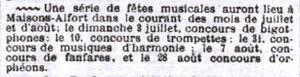
Extrait de la rubrique Courrier Orphéonique du journal Le Petit Parisien, 21 juin 1892, page 3, 3ème colonne. Annonce de fêtes musicales à Maisons-Alfort en banlieue de Paris.
Le bigophone ou bigotphone est un instrument de musique carnavalesque, d'aspect décoratif, très bruyant, populaire, bon marché et facile à fabriquer.
Orphéon désigne soit une chorale d'homme, soit un instrument de musique fixe, à cordes et à clavier, dans lequel le son est produit par une roue qui frotte les cordes comme dans une vielle à roue.